Union Camp Corporation

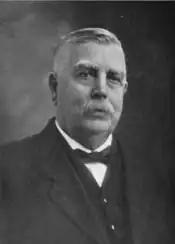
Paul D. Camp (c. 1924)

The Camp Manufacturing Company was founded in 1887 by three local Camp brothers from Franklin, Virginia. Paul Douglas Camp (President), James Leonidas Camp (Vice-president) and Robert Judson Camp (secretary-treasurer) purchased a small sawmill on the outskirts of Franklin. Paul Douglas Camp built The Elms, listed on the National Register of Historic Places in 1982. The sawmill was purchased from Dr. Jimmy Jordan of Como, North Carolina. Under Dr. Jim Jordan, Camp Manufacturing Company of Franklin prospered and steadily increased in volume. By 1949 it utilized four log trucks, each with several times the load capacity of the first one. The business was grossing about $90 thousand a year.